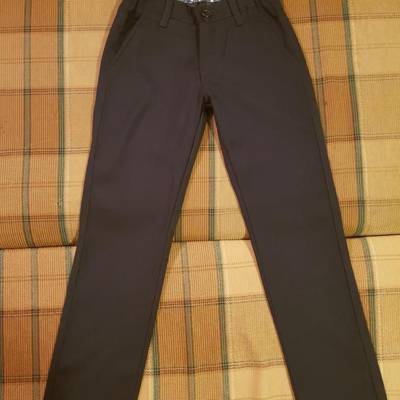
Waste category: clothes